Chang'e 4

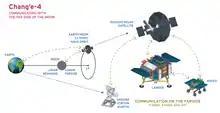
Communication with Chang'e 4 on the Moon's far side

Direct communication with Earth is impossible on the far side of the Moon, since transmissions are blocked by the Moon. Communications must go through a communications relay satellite, which is placed at a location that has a clear view of both the landing site and the Earth. As part of the Lunar Exploration Program, the China National Space Administration (CNSA) launched the Queqiao relay satellite on 20 May 2018 to a halo orbit around the Earth–Moon L point. The relay satellite is based on the Chang'e 2 design, has a mass of , and it uses a antenna to receive X band signals from the lander and rover, and relay them to Earth control on the S band.